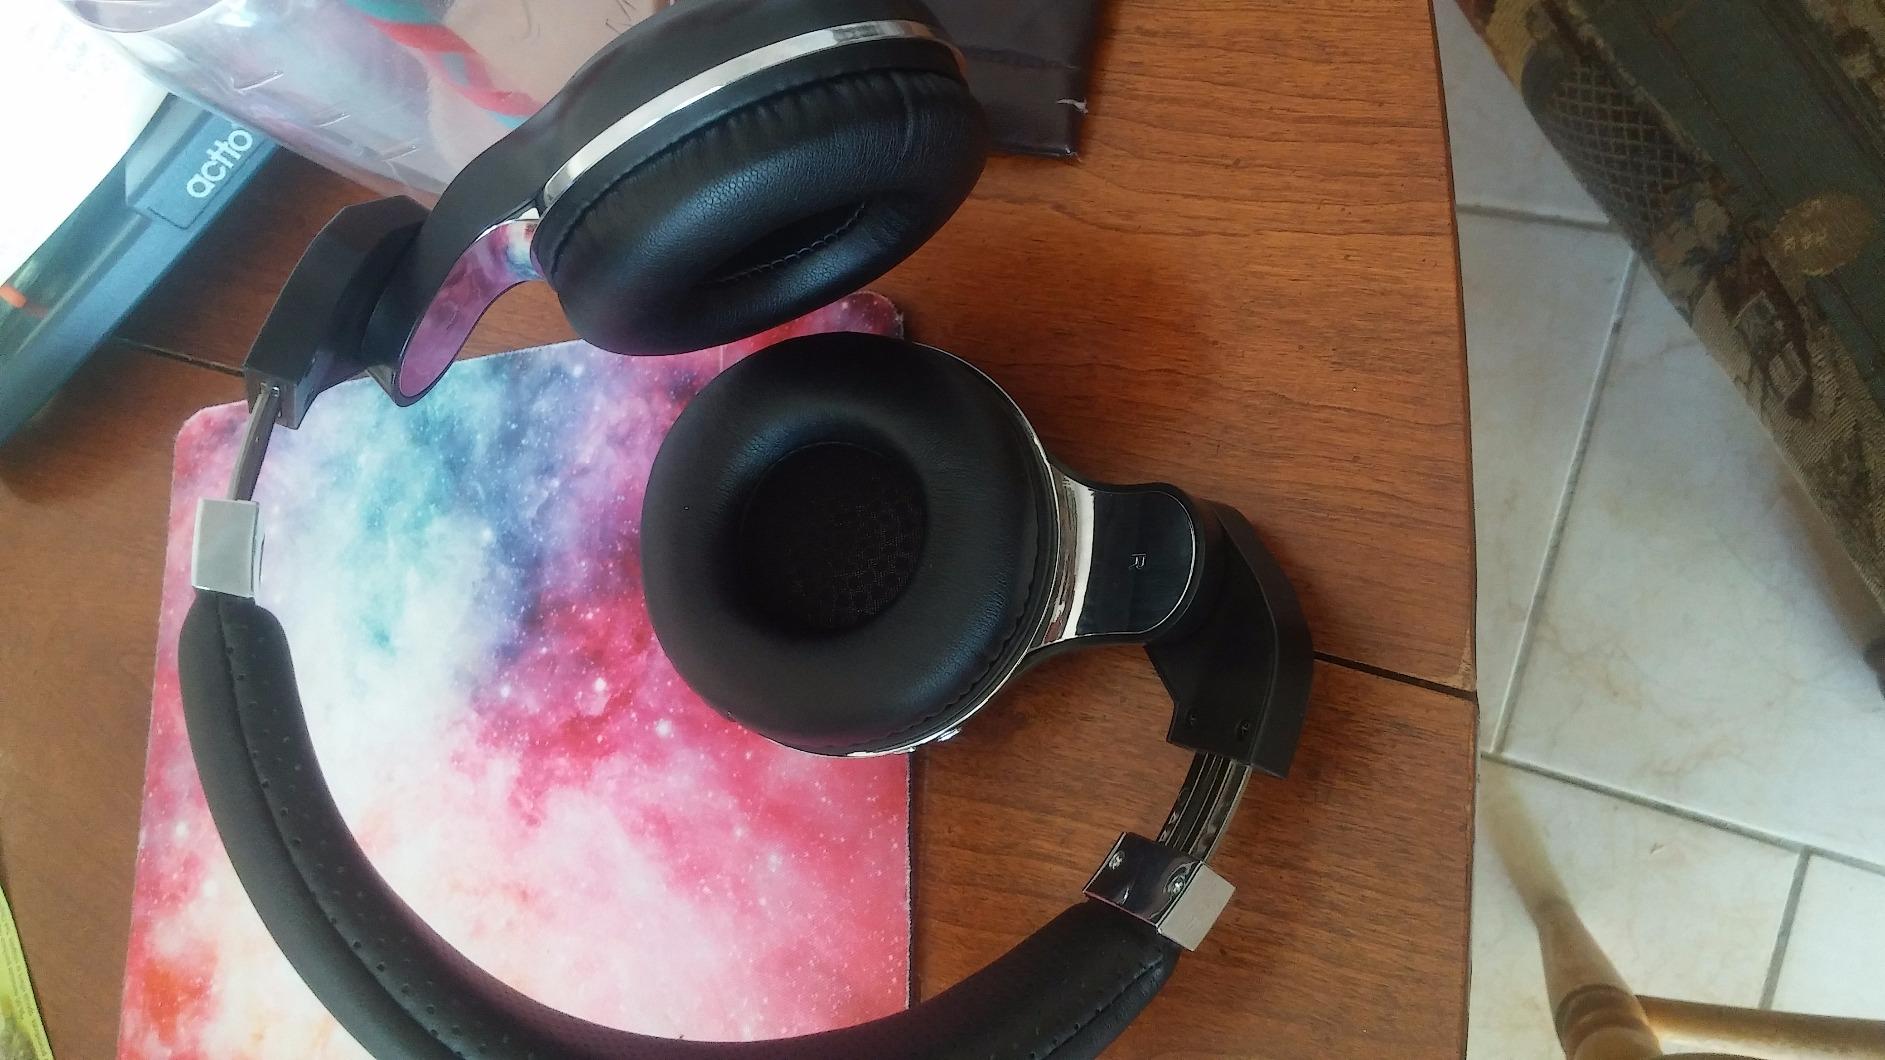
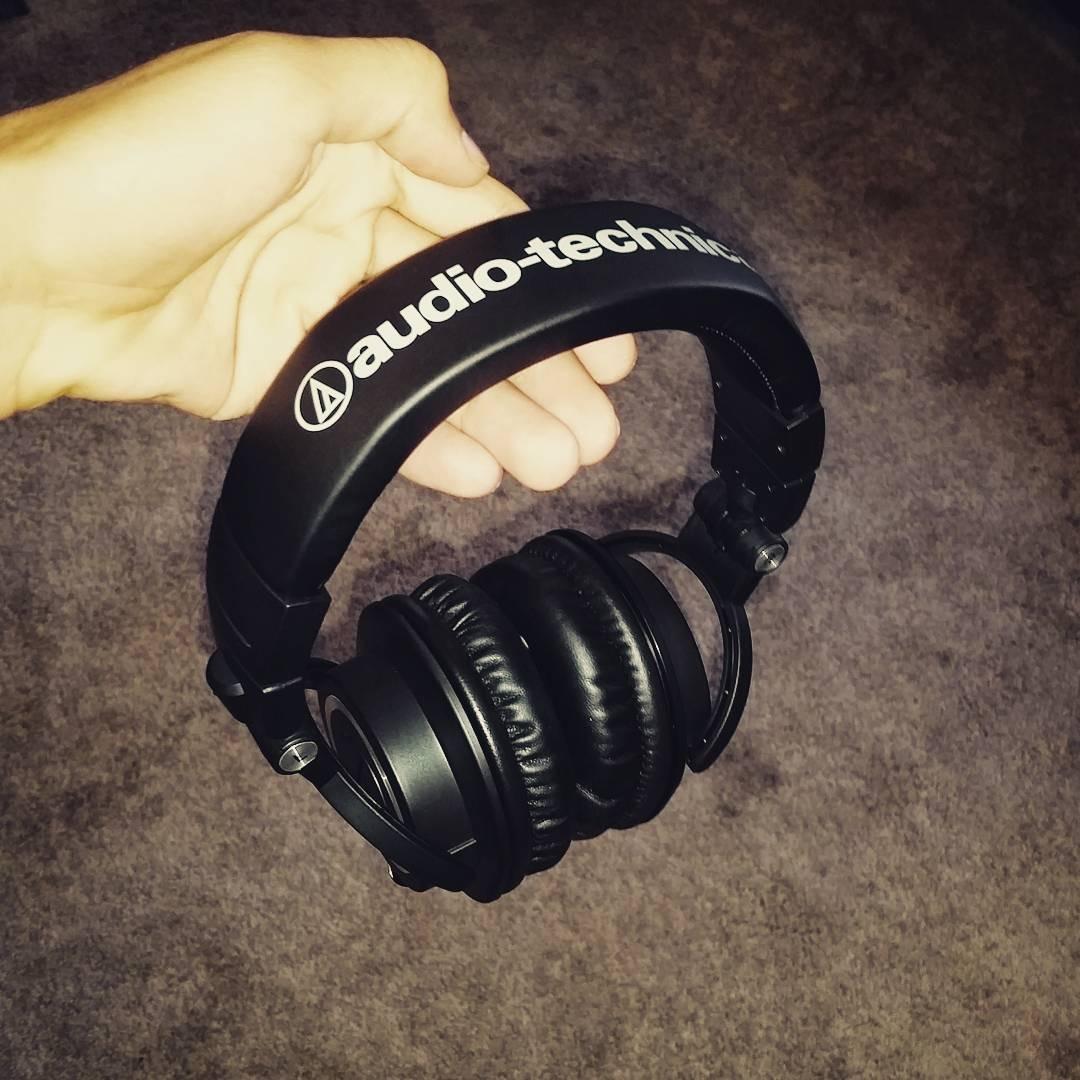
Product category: headphones
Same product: no